Nicole Lamb-Hale

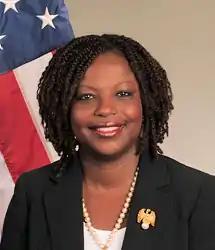
Nicole Lamb-Hale

Nicole Yvette Lamb-Hale formerly served as Assistant Secretary of Commerce for Manufacturing and Services. She was confirmed by the United States Senate on February 11, 2010. Prior to being confirmed as Assistant Secretary, she served as Deputy General Counsel of the United States Commerce Department. Currently, she is vice president, Chief Legal Officer and Corporate Secretary for Cummins.